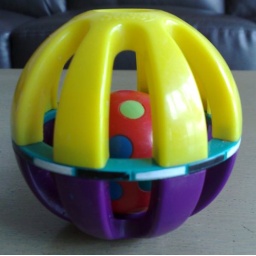
Pre-loved simple rattle boy by Sassy - the inside ball makes a rattling sound when moved.